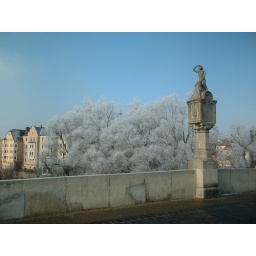
Watcher (Bruckmandl, i.e. bridgeman) on Danubian bridge in Regensburg with frost-covered trees in the background